Battle of Naseby

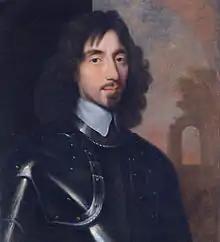
Sir Thomas Fairfax, Parliamentarian commander

Fairfax had drawn up his army on the ridge a mile north of Naseby, although some of it was behind the crest on the reverse slope. Ireton's wing of five and a half regiments of cavalry was on the left. The infantry under Sergeant-Major General Sir Philip Skippon was in the centre with five regiments on the front line and three in support. A forlorn hope of 300 musketeers was deployed to the front, with a reserve provided by two companies of Colonel Edward Harley's regiment, commanded by its Lieutenant Colonel Thomas Pride. A Parliamentarian engraving of the battle shows 11 pieces of artillery, in the intervals between the infantry regiments. They played little part in the battle; their first salvoes went high, and the Royalist and Parliamentarian infantry were subsequently too closely engaged for the guns to be used. Cromwell's wing, with six and a half regiments of cavalry, was on the right.